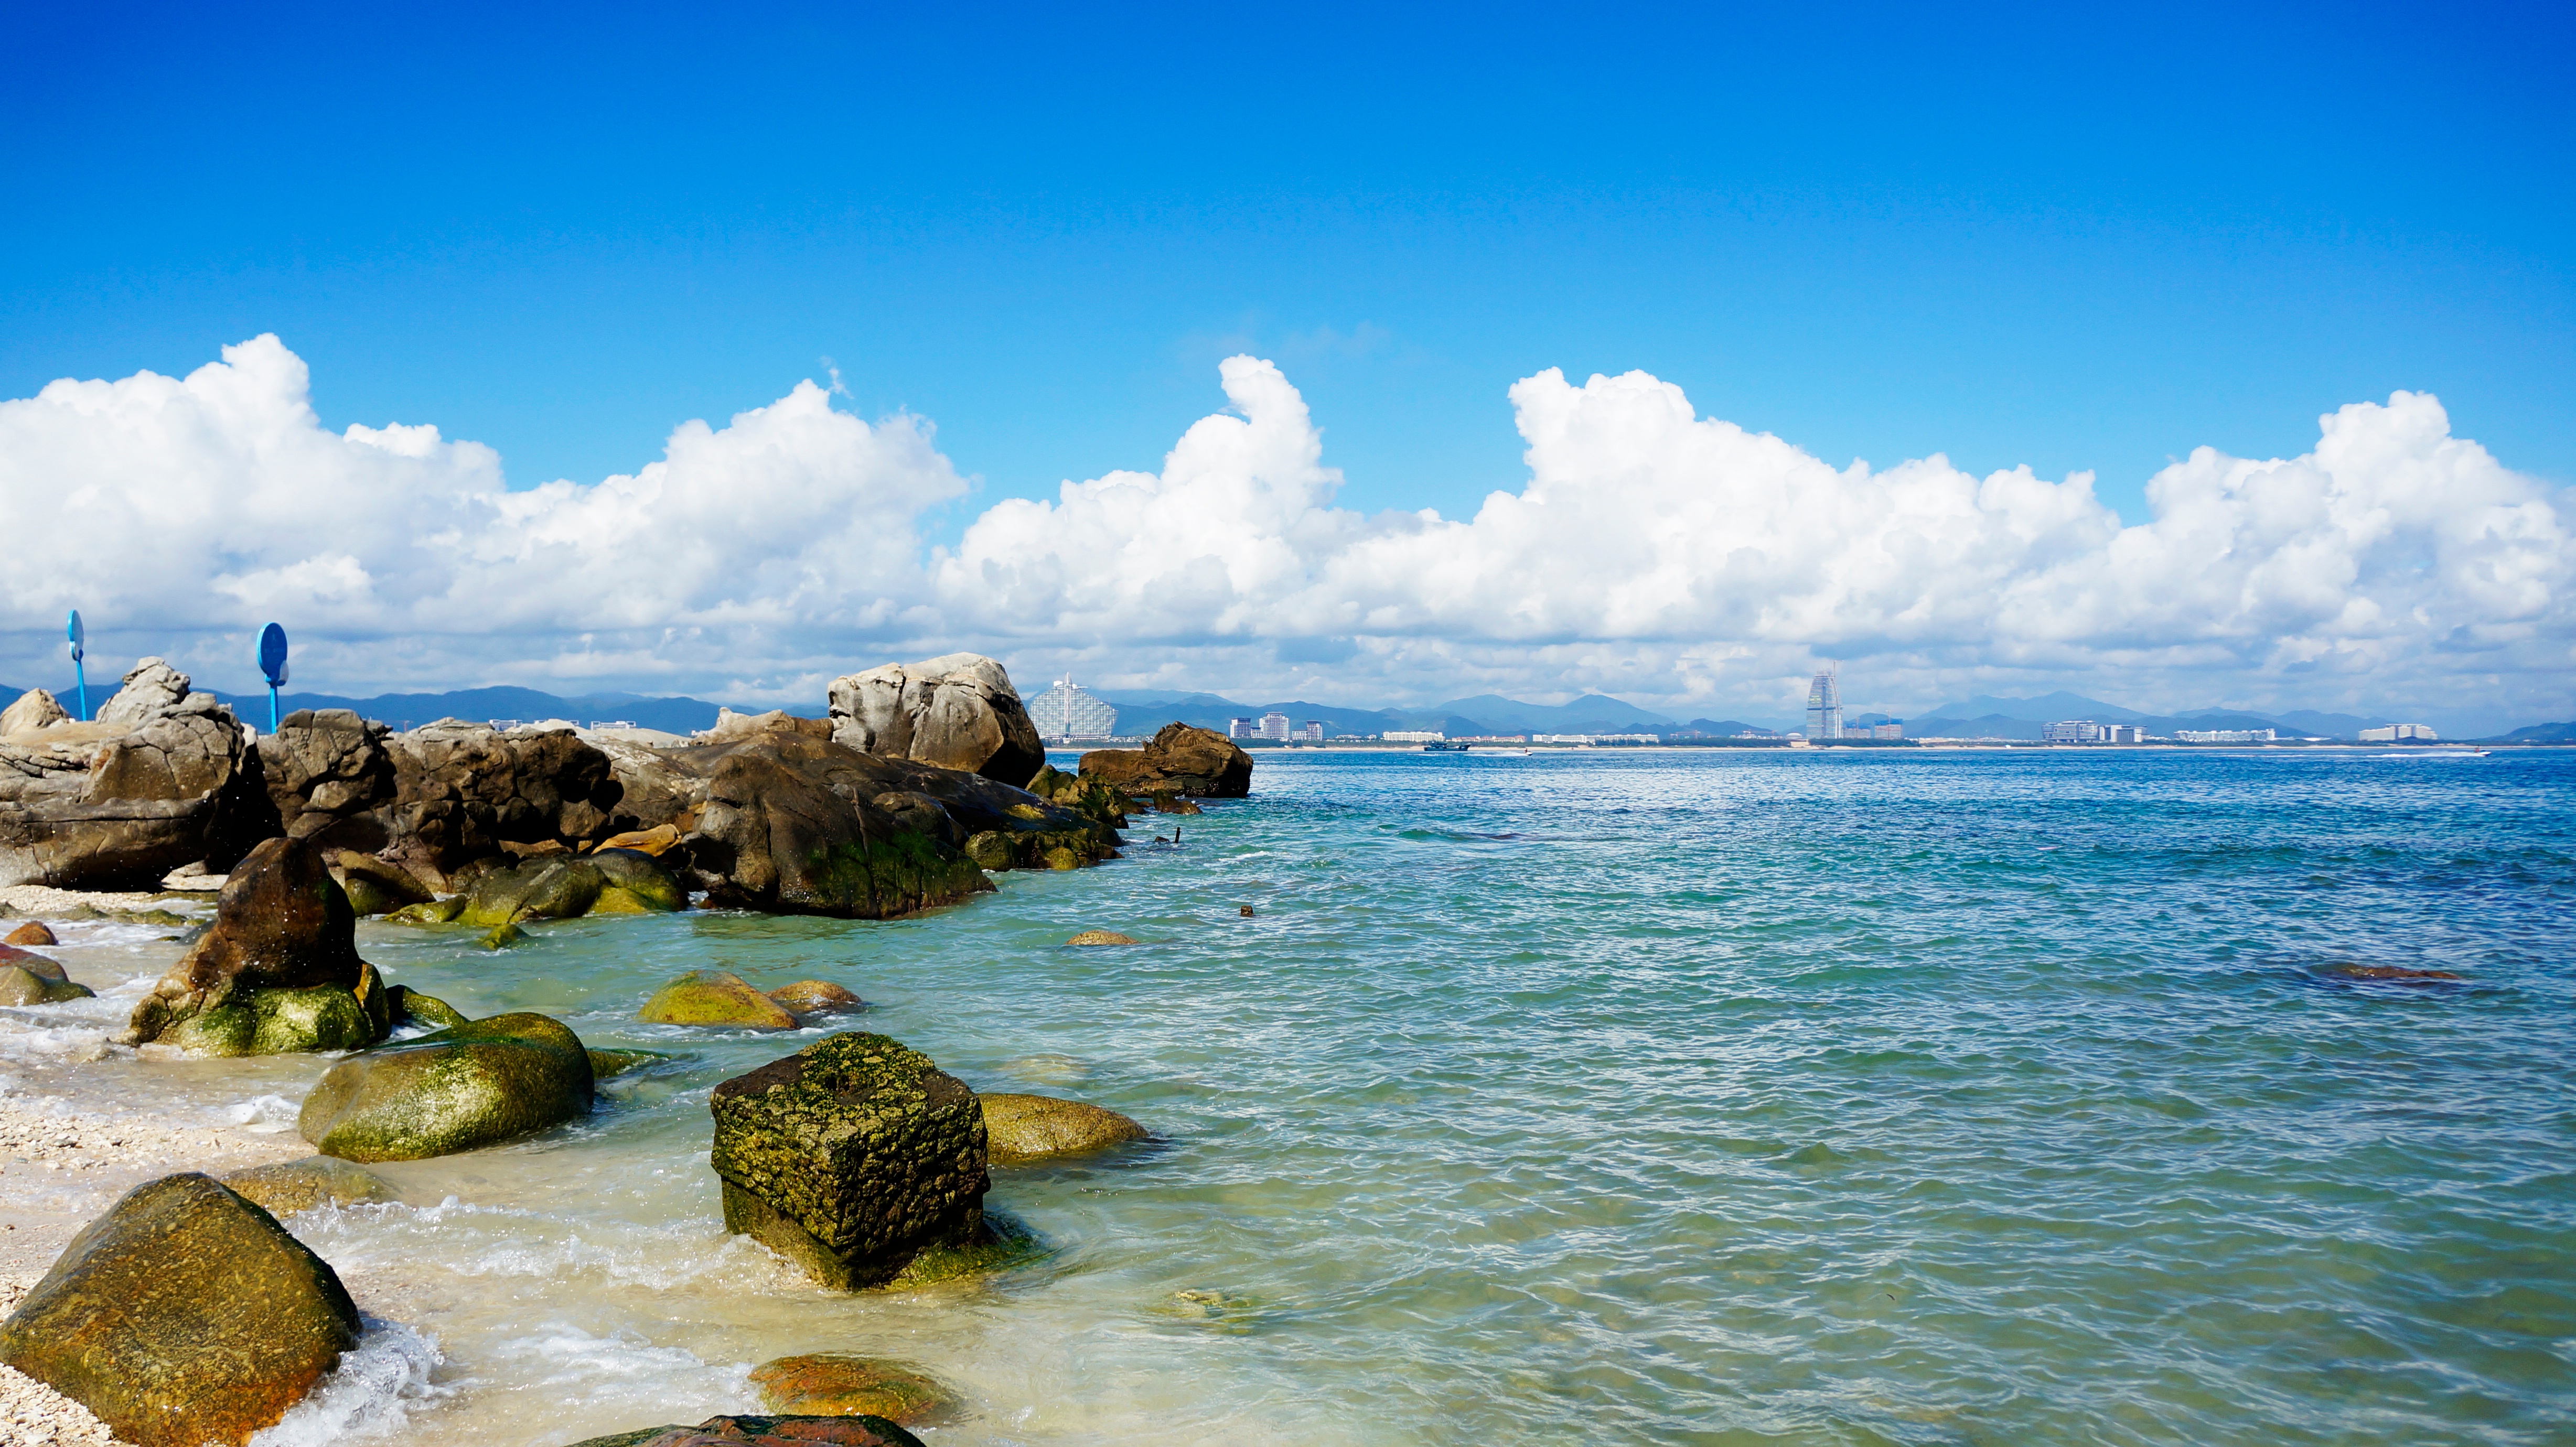
beach, landscape, sea, coast, water, rock, ocean, horizon, cloud, sky, shore, wave, vacation, cliff, cove, bay, island, terrain, material, body of water, cape, islet, landform, geographical feature, wind wave